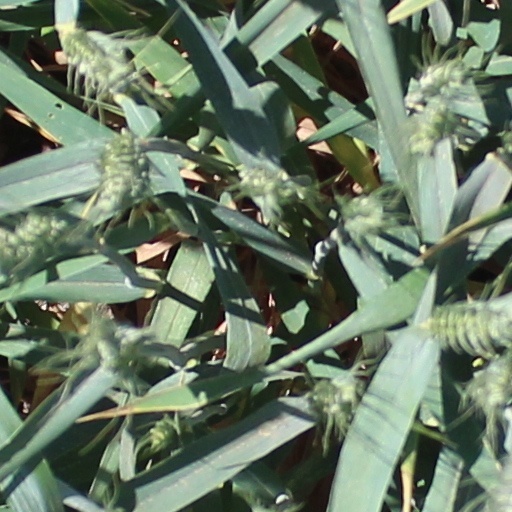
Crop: wheat